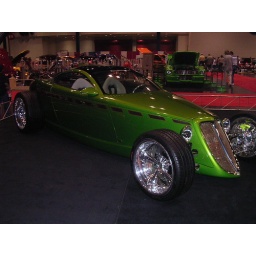
This car had a Hemi in the back seat making it impossible to drive because of the heat.